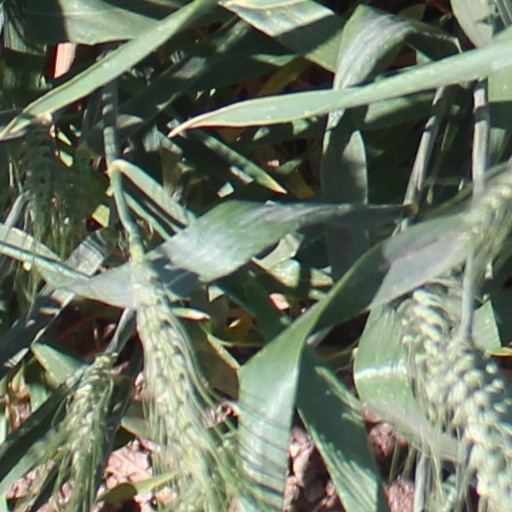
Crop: wheat